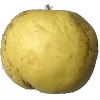
Label: Apple Golden 1